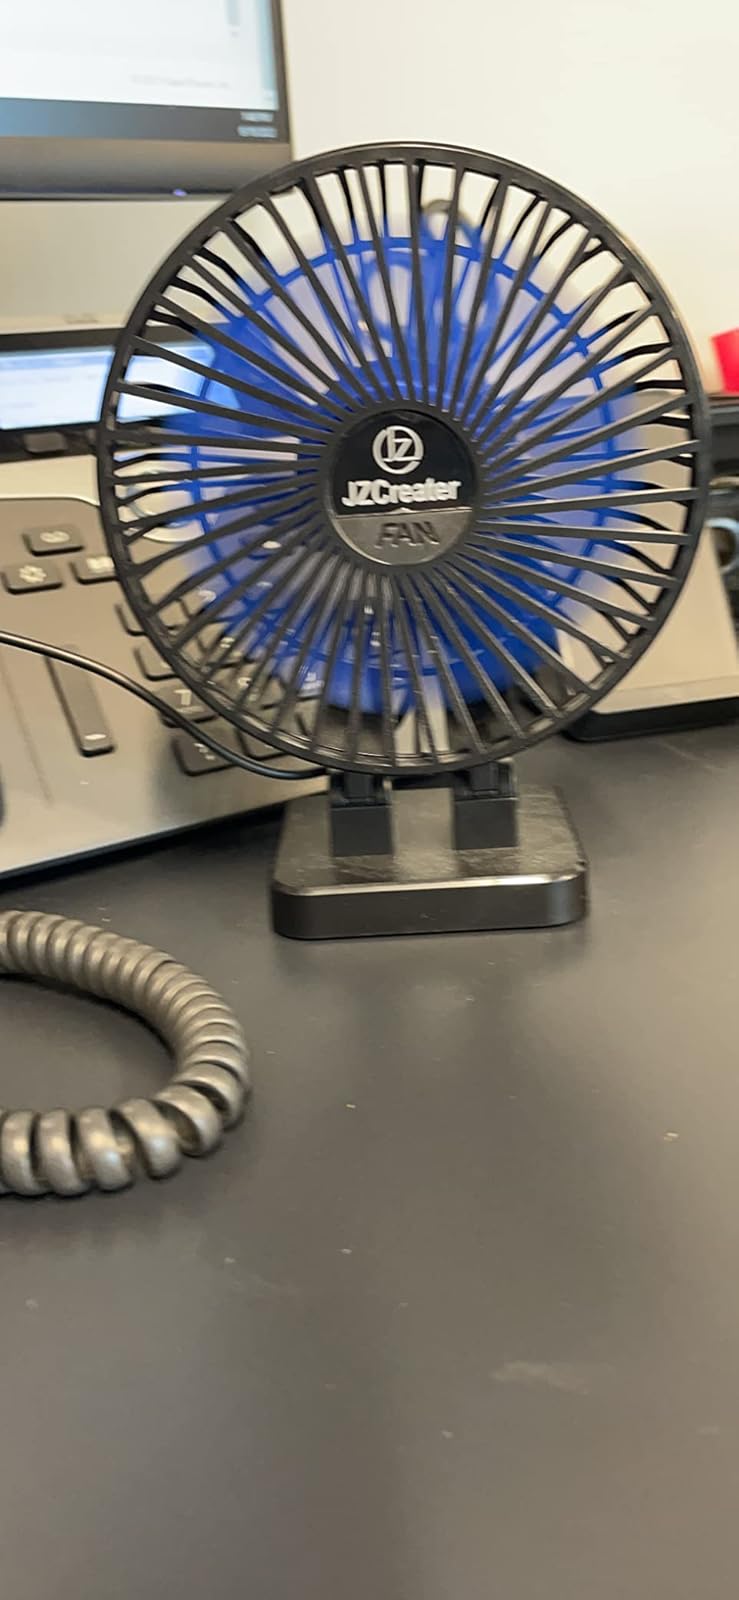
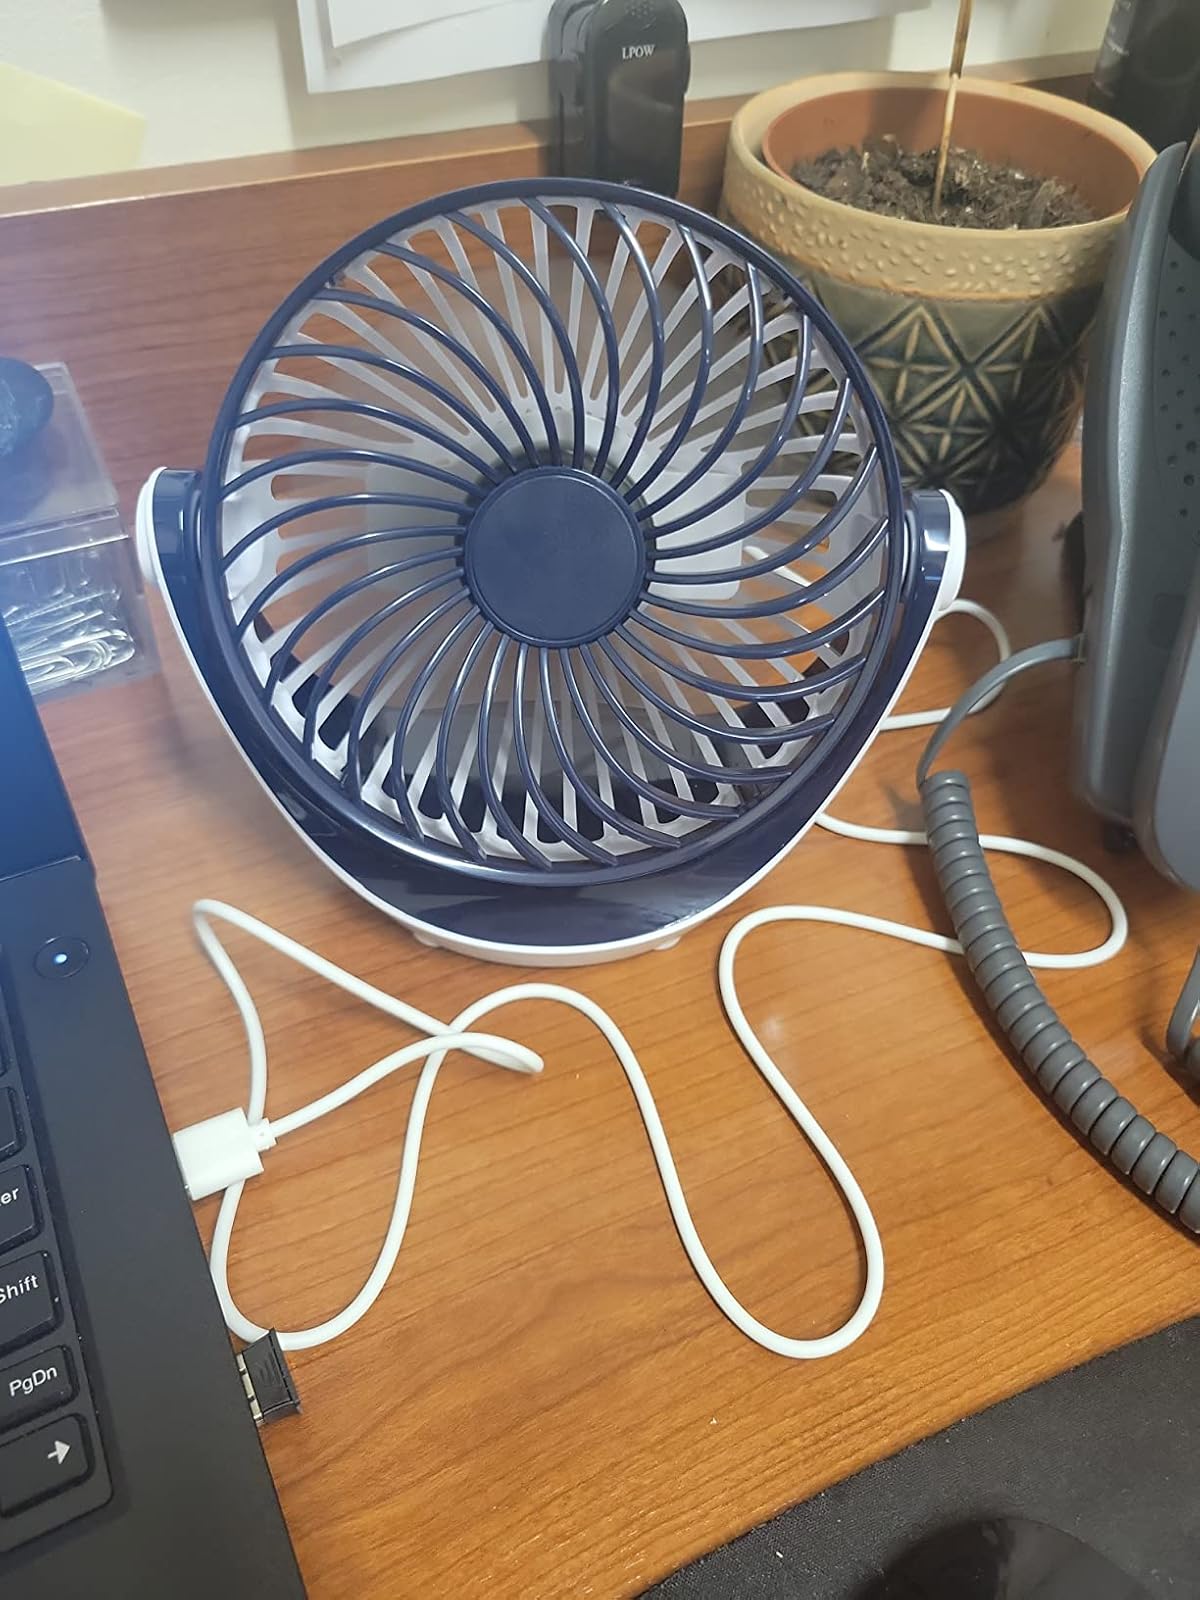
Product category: fan
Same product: no